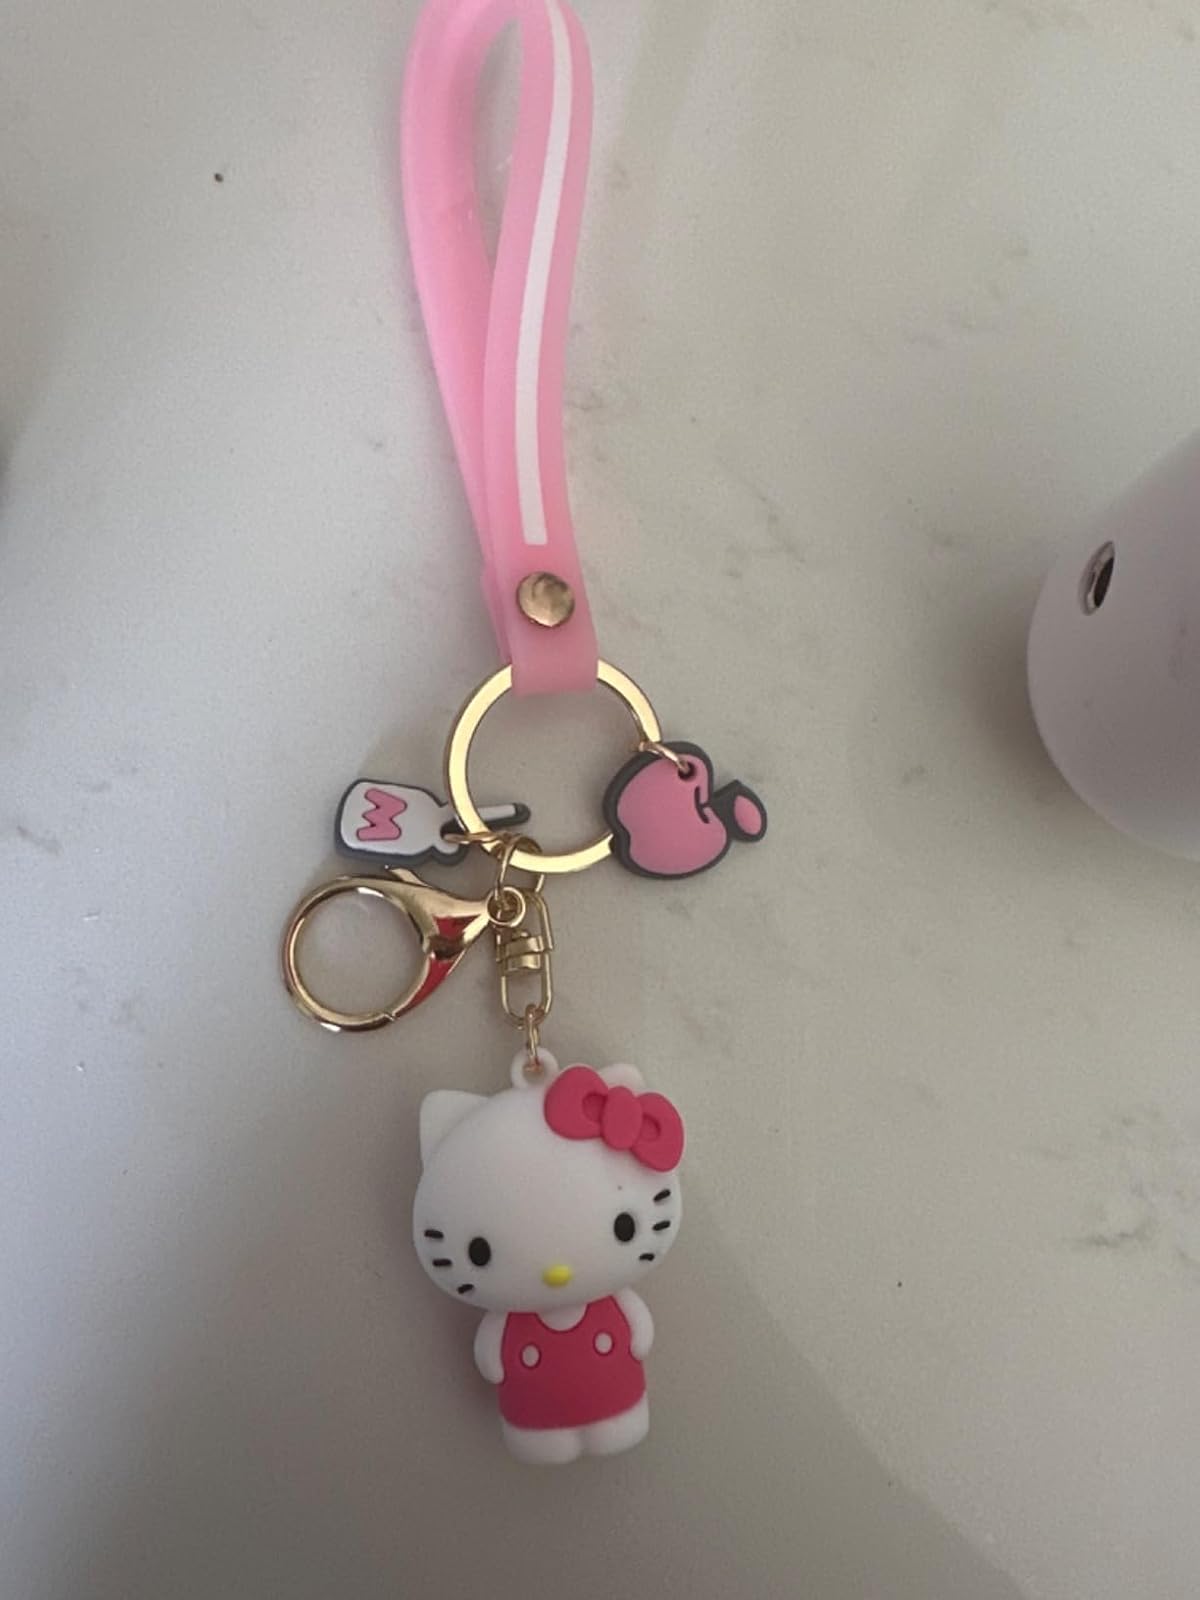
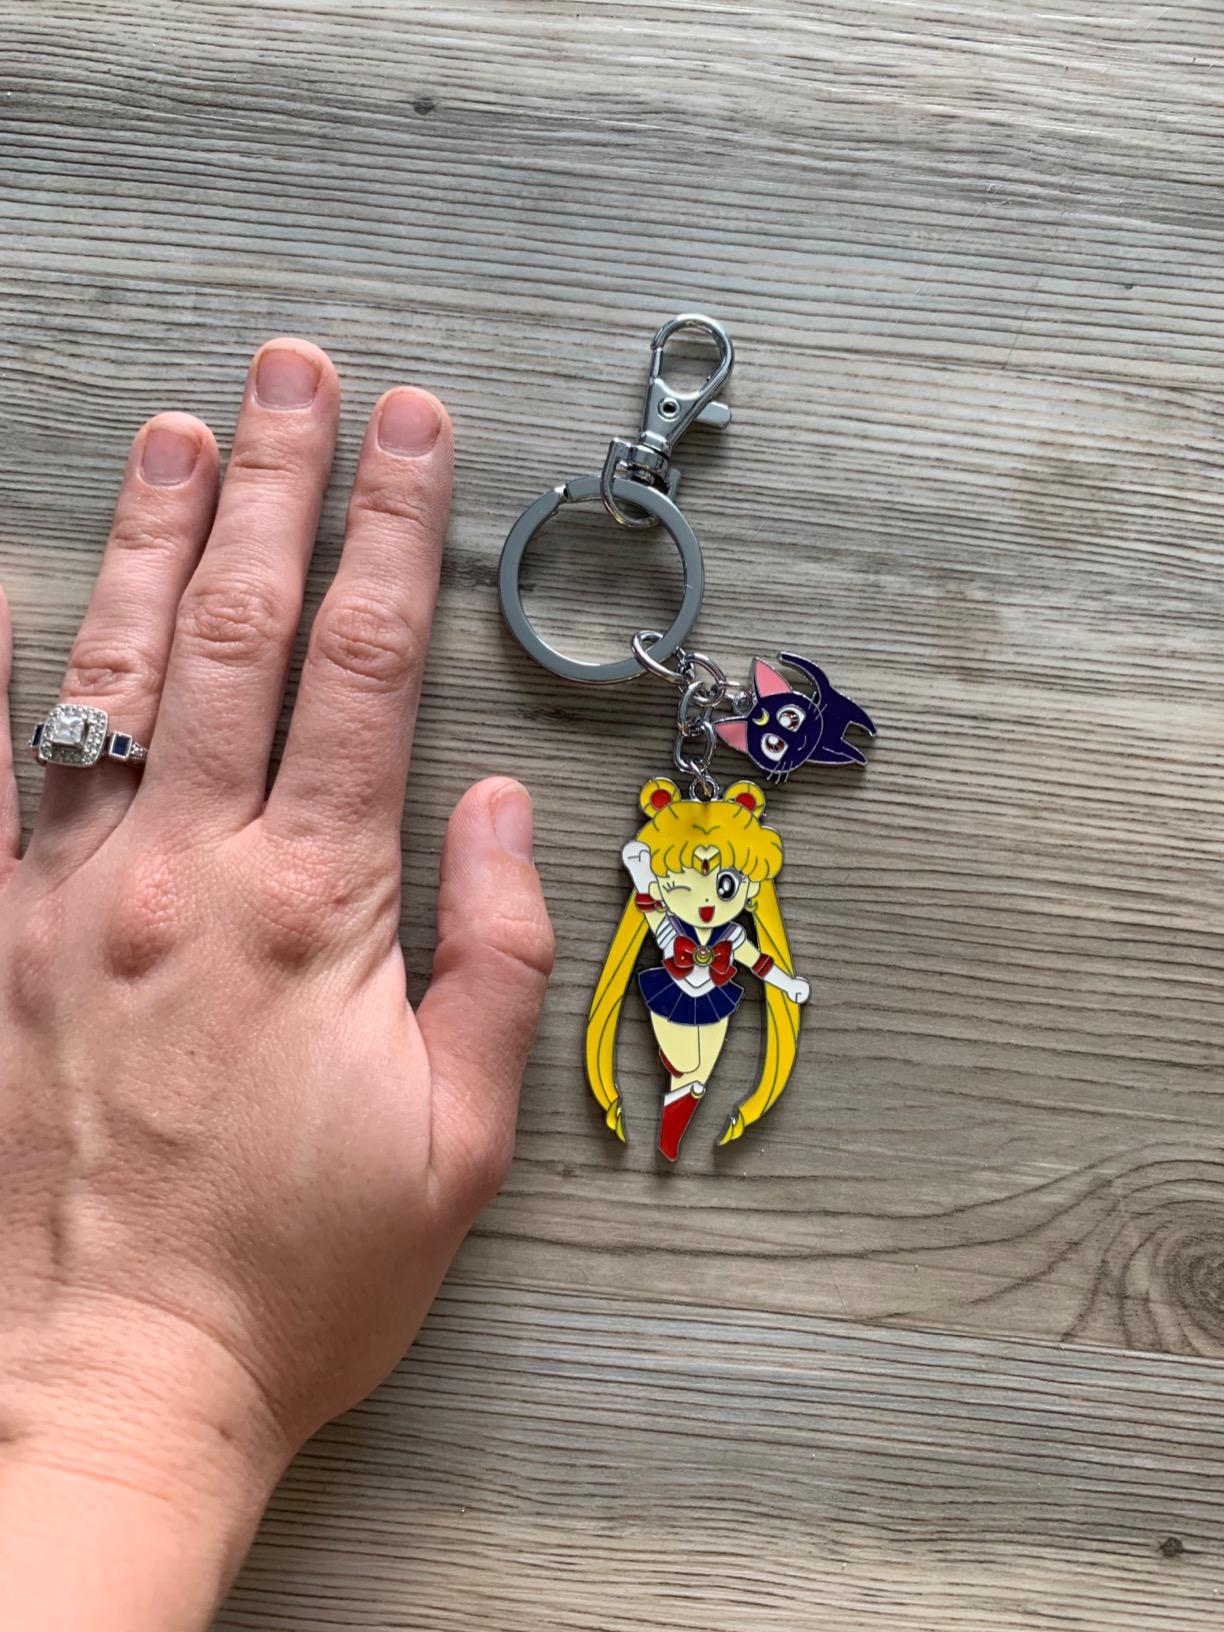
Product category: accessories_keychain
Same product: no